List of mayors of La Crosse, Wisconsin

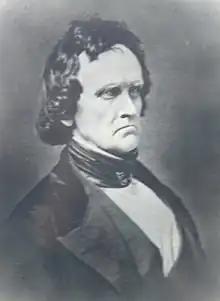
Thomas Benton Stoddard, first mayor of La Crosse.

This is a list of mayors of La Crosse, Wisconsin, USA. La Crosse was originally incorporated as a village in 1851. In the 9th Wisconsin Legislature (1856), La Crosse was re-incorporated as a city. La Crosse has always since then utilized a mayor-council form of government. Mayors were initially elected every year. Mayoral terms were increased to two years in 1885, and extended to four years in 1981.